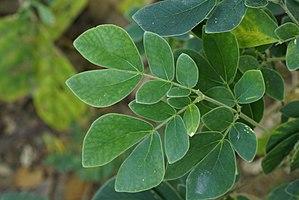
Un nectaire est un organe nourricier, constitué d'une glande, dont sont pourvus nombre de plantes et qui sécrète le nectar, nourriture alternative au pollen pour les pollinisateurs mutualistes.